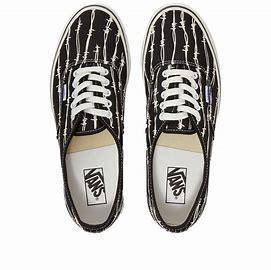
Brand: Vans
Model: UA Authentic 44 DX